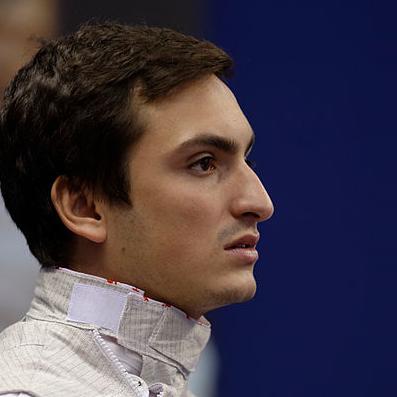
Age: 21